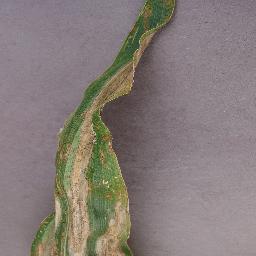
Label: Corn___Northern_Leaf_Blight